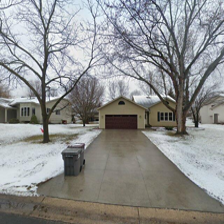
Label: streetView